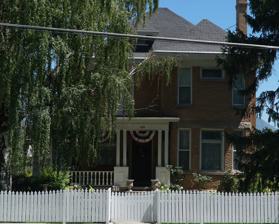
Building: John Y. and Emerette C. Smith House
Country: United States of America
Year built: 1903
Historic house in Utah, United States United States historic place John Y. and Emerette C. Smith House U.S. National Register of Historic Places Show map of Utah Show map of the United States Location 518 North 100 East, Lehi, Utah Coordinates 40°23′39″N 111°50′47″W / 40.39417°N 111.84639°W / 40.39417; -111.84639 Area 0.3 acres (0.12 ha) Built 1903 Architectural style Late Victorian , Classical Revival MPS Lehi, Utah MPS NRHP reference No. 98001452 Added to NRHP December 4, 1998 The John Y. and Emerette C. Smith House , at 518 North 100 East in Lehi, Utah , was built in 1903.  It was listed on the National Register of Historic Places in 1998. It was home during 1903 to 1911 of John Y. Smith, "a significant businessman, civic leader, and Utah State Senator". References